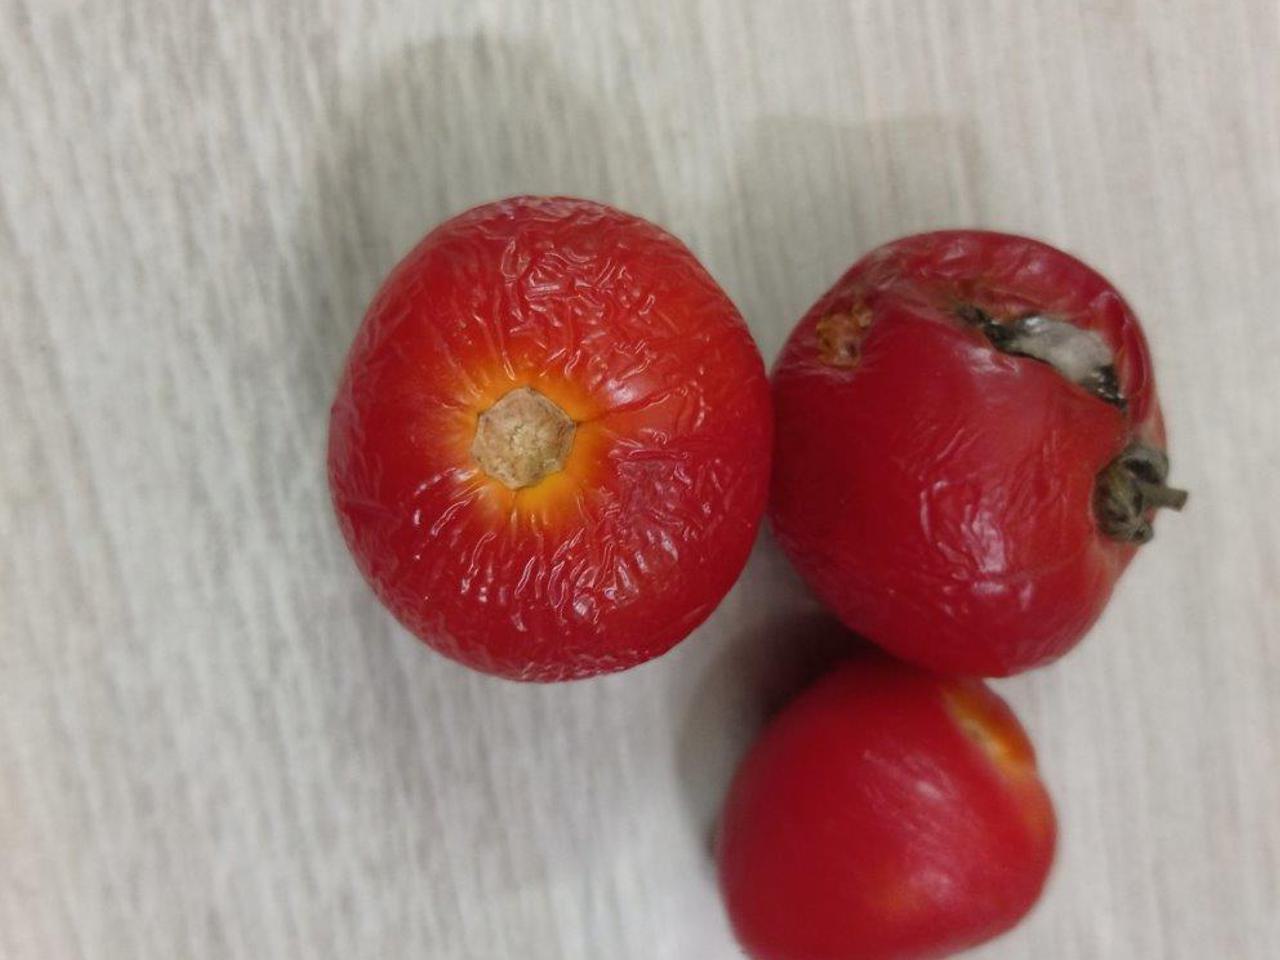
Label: Rotten